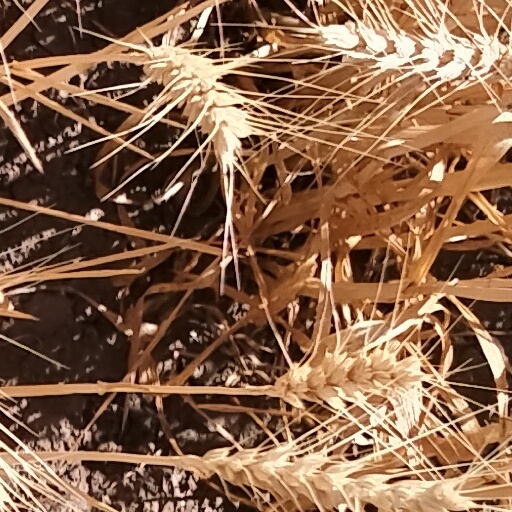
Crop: wheat